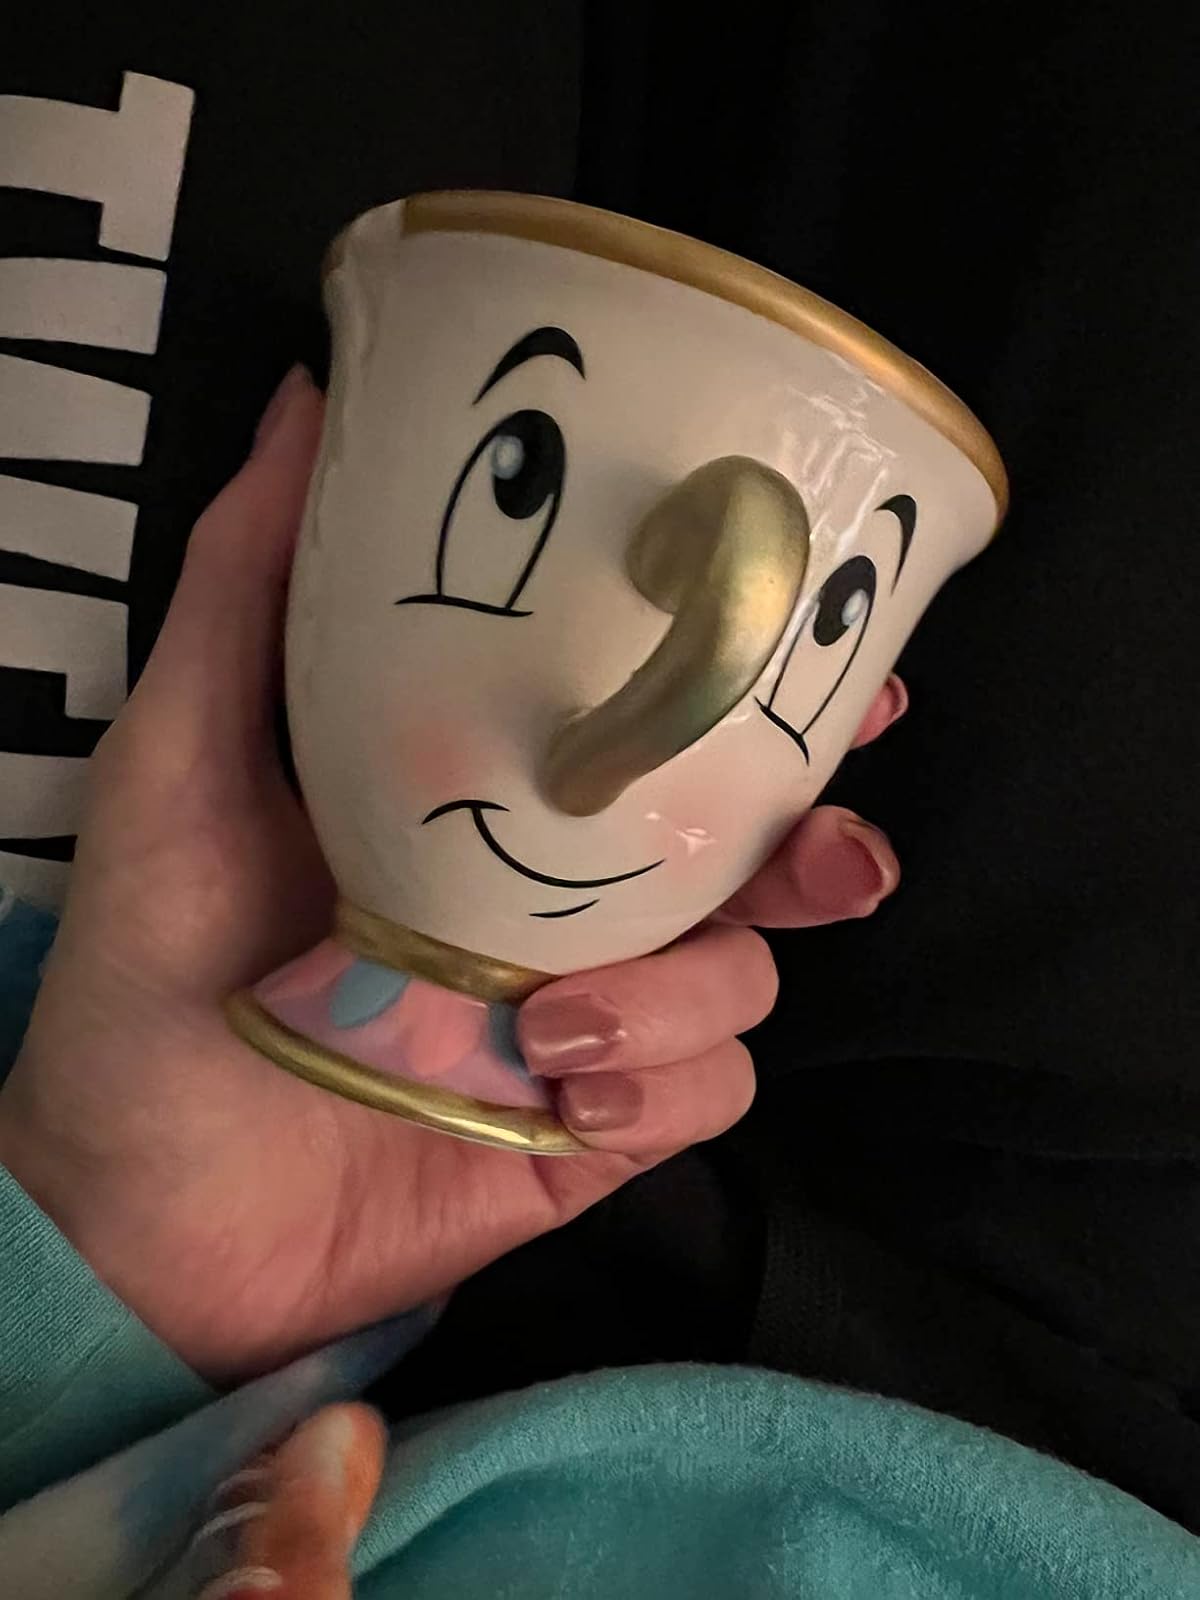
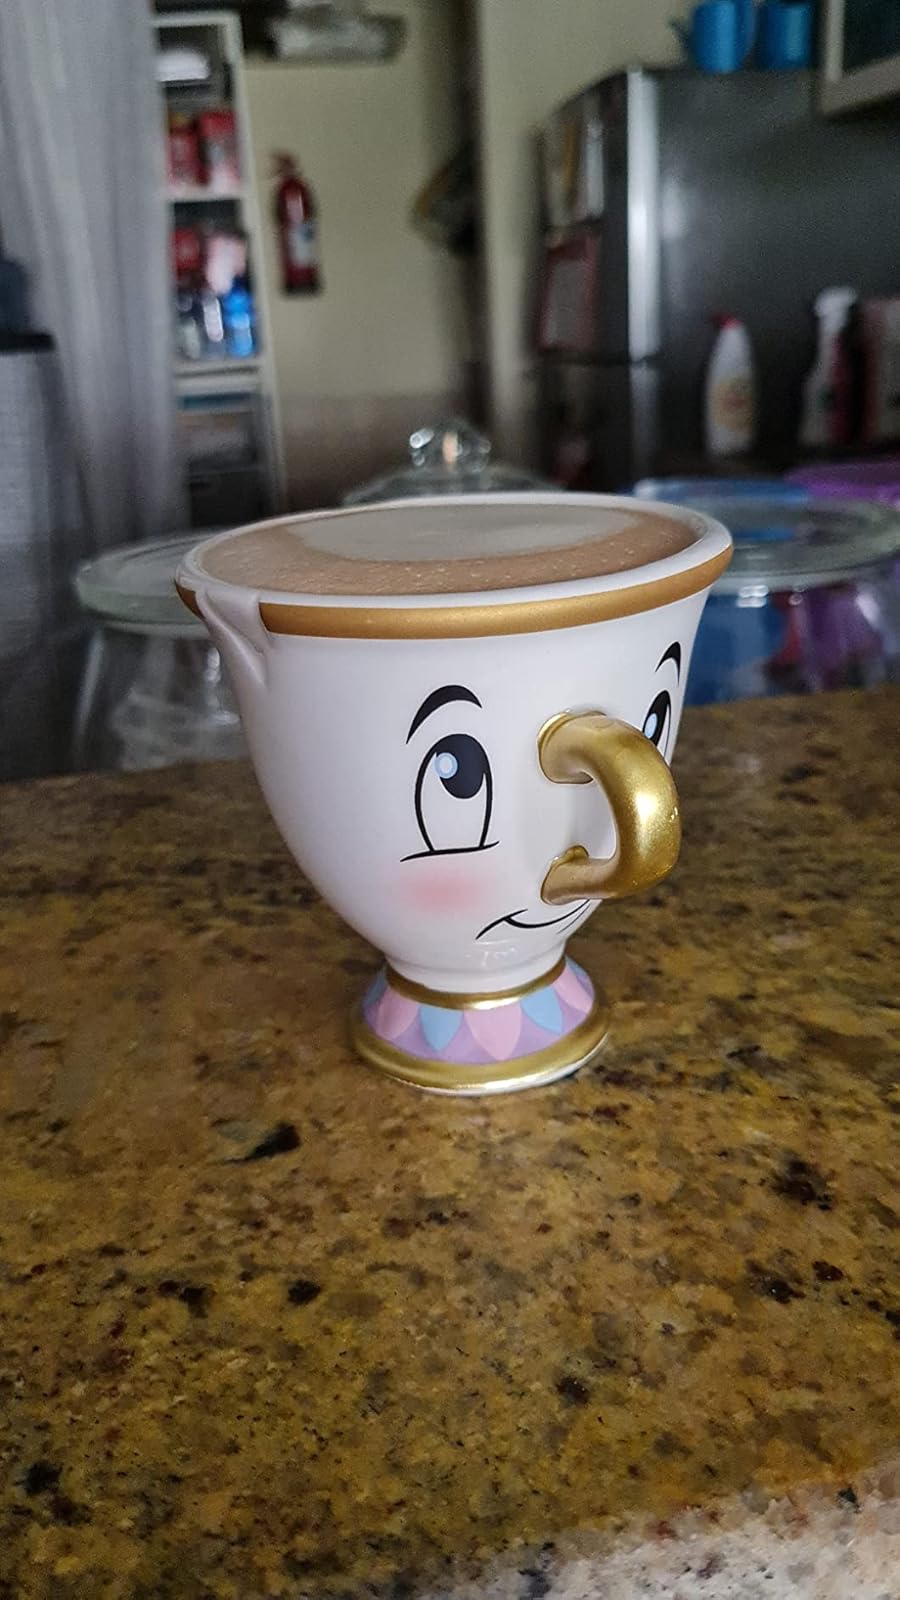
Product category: items_mug
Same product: yes